Ernest MacMillan

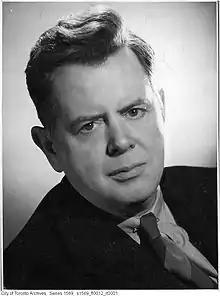
MacMillan in 1940

Sir Ernest Alexander Campbell MacMillan, (18 August 1893 – 6 May 1973) was a Canadian orchestral conductor, composer, organist, and Canada's only "Musical Knight". He is widely regarded as being Canada's pre-eminent musician from the 1920s through the 1950s. His contributions to the development of music in Canada were sustained and varied, as conductor, performer, composer, administrator, lecturer, adjudicator, writer, humourist, and statesman.